Cascade Memorial to the Victims of Soviet Repression

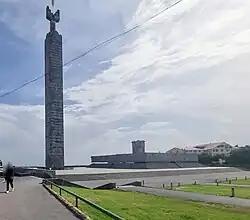
Cascade Memorial

The Cascade Memorial to the Victims of Soviet Repression, or "Cascade Memorial", for short, is a monument in Yerevan, Armenia, dedicated to the memory of the victims of Soviet-era murders and deportations. It sits atop the Yerevan Cascade, next to an obelisk that commemorates 50 years of Soviet Armenia. According to current research, the Cascade Memorial was designed by Jim Torosyan, Yerevan's chief architect between 1971 and 1981, and was constructed in the late 1980s and completed around 2008.